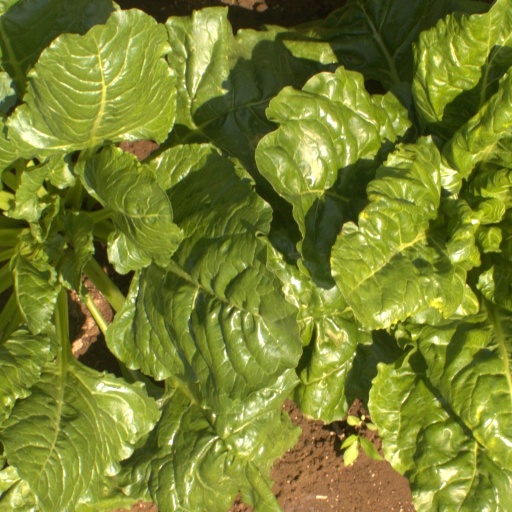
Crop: sugar beet